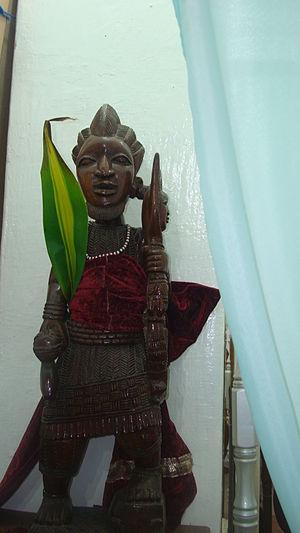
Shangô, Sàngó, souvent désigné sous le nom de Xangô ou Changó dans l'Amérique latine et les Caraïbes, et connu également sous le nom de Jakuta, est, dans les religions afro-américaines d'origine yoruba, l'orisha de la foudre et du tonnerre. Il est également l'orisha de la justice.